Answer in natural language. Which object is closer to the camera taking this photo, gray rectangular bed (highlighted by a blue box) or sleek black flatscreen smart tv (highlighted by a green box)? Choose between the following options: sleek black flatscreen smart tv (highlighted by a green box) or gray rectangular bed (highlighted by a blue box)
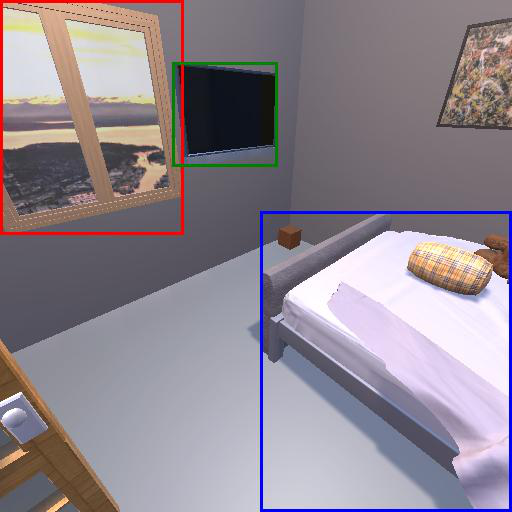
<answer>gray rectangular bed (highlighted by a blue box)</answer>